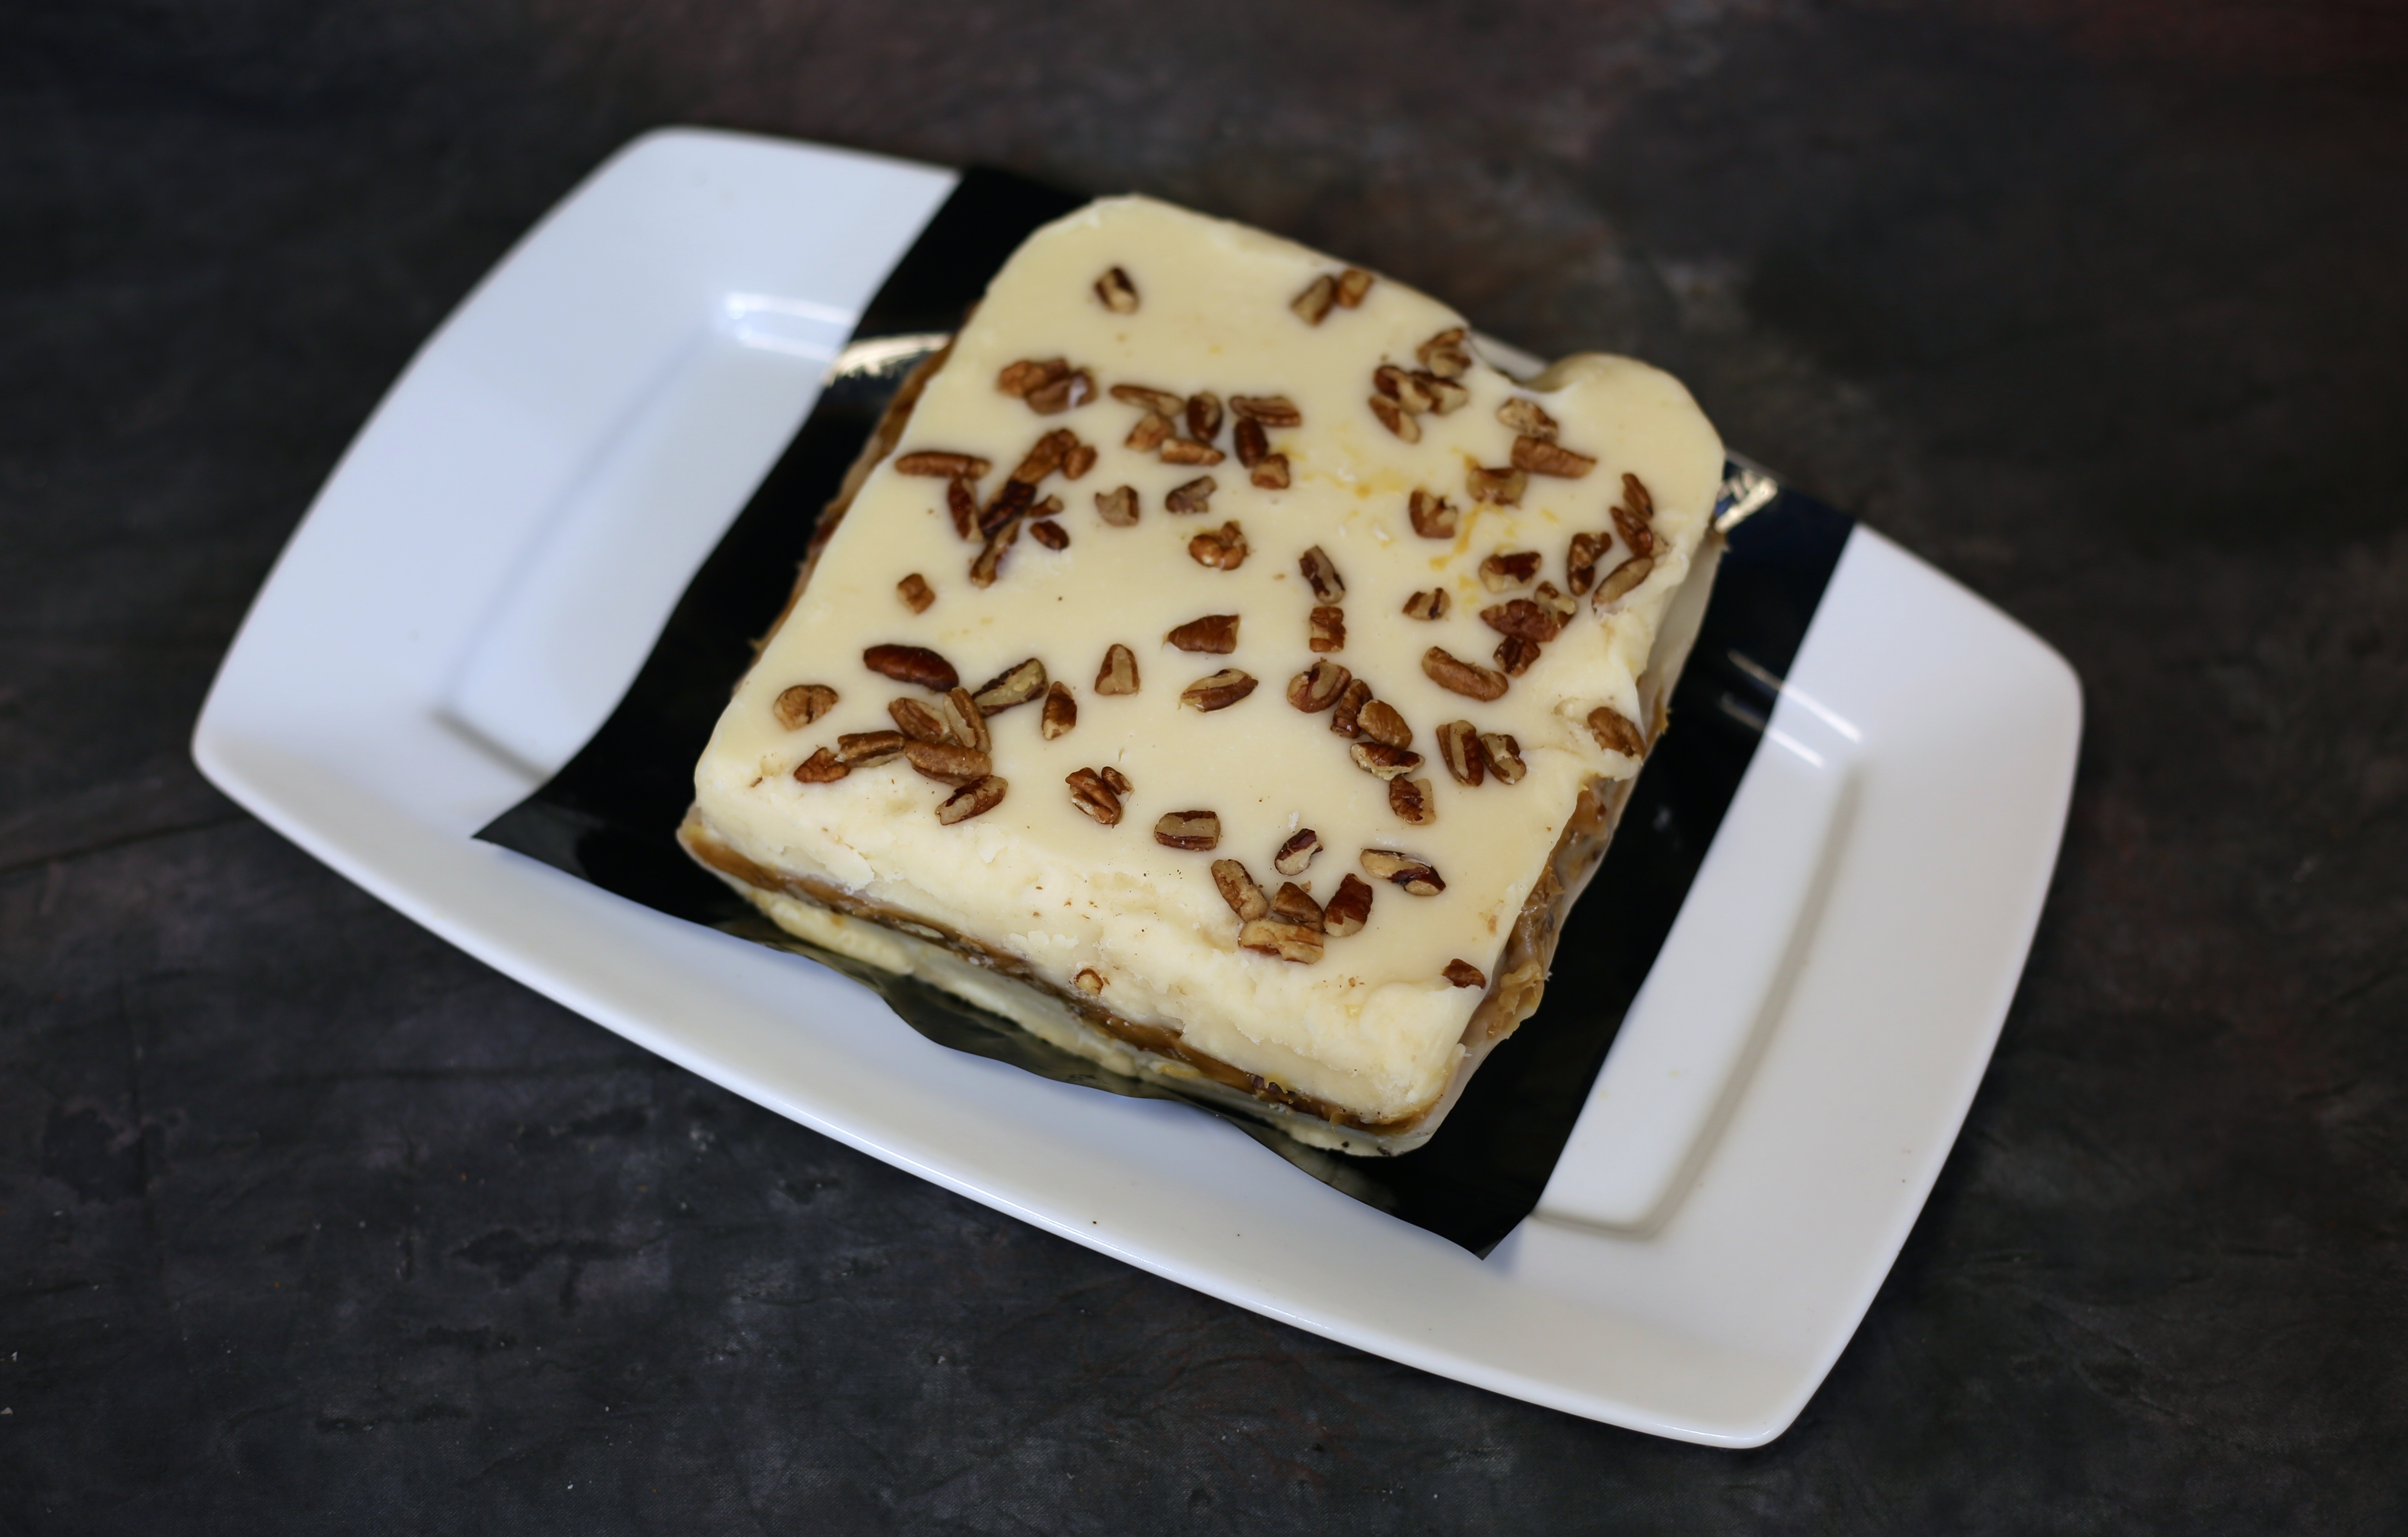
sweet, dark, dish, food, cooking, produce, fresh, brown, chocolate, baking, gourmet, dessert, cuisine, caramel, cream, delicious, temptation, cake, bakery, fudge, chocolate cake, cocoa, sugar, icing, tasty, candy, melt, brownies, yummy, baked goods, flavor, candy store, chocolate brownie, 1 lb, 1 pound, 16 oz